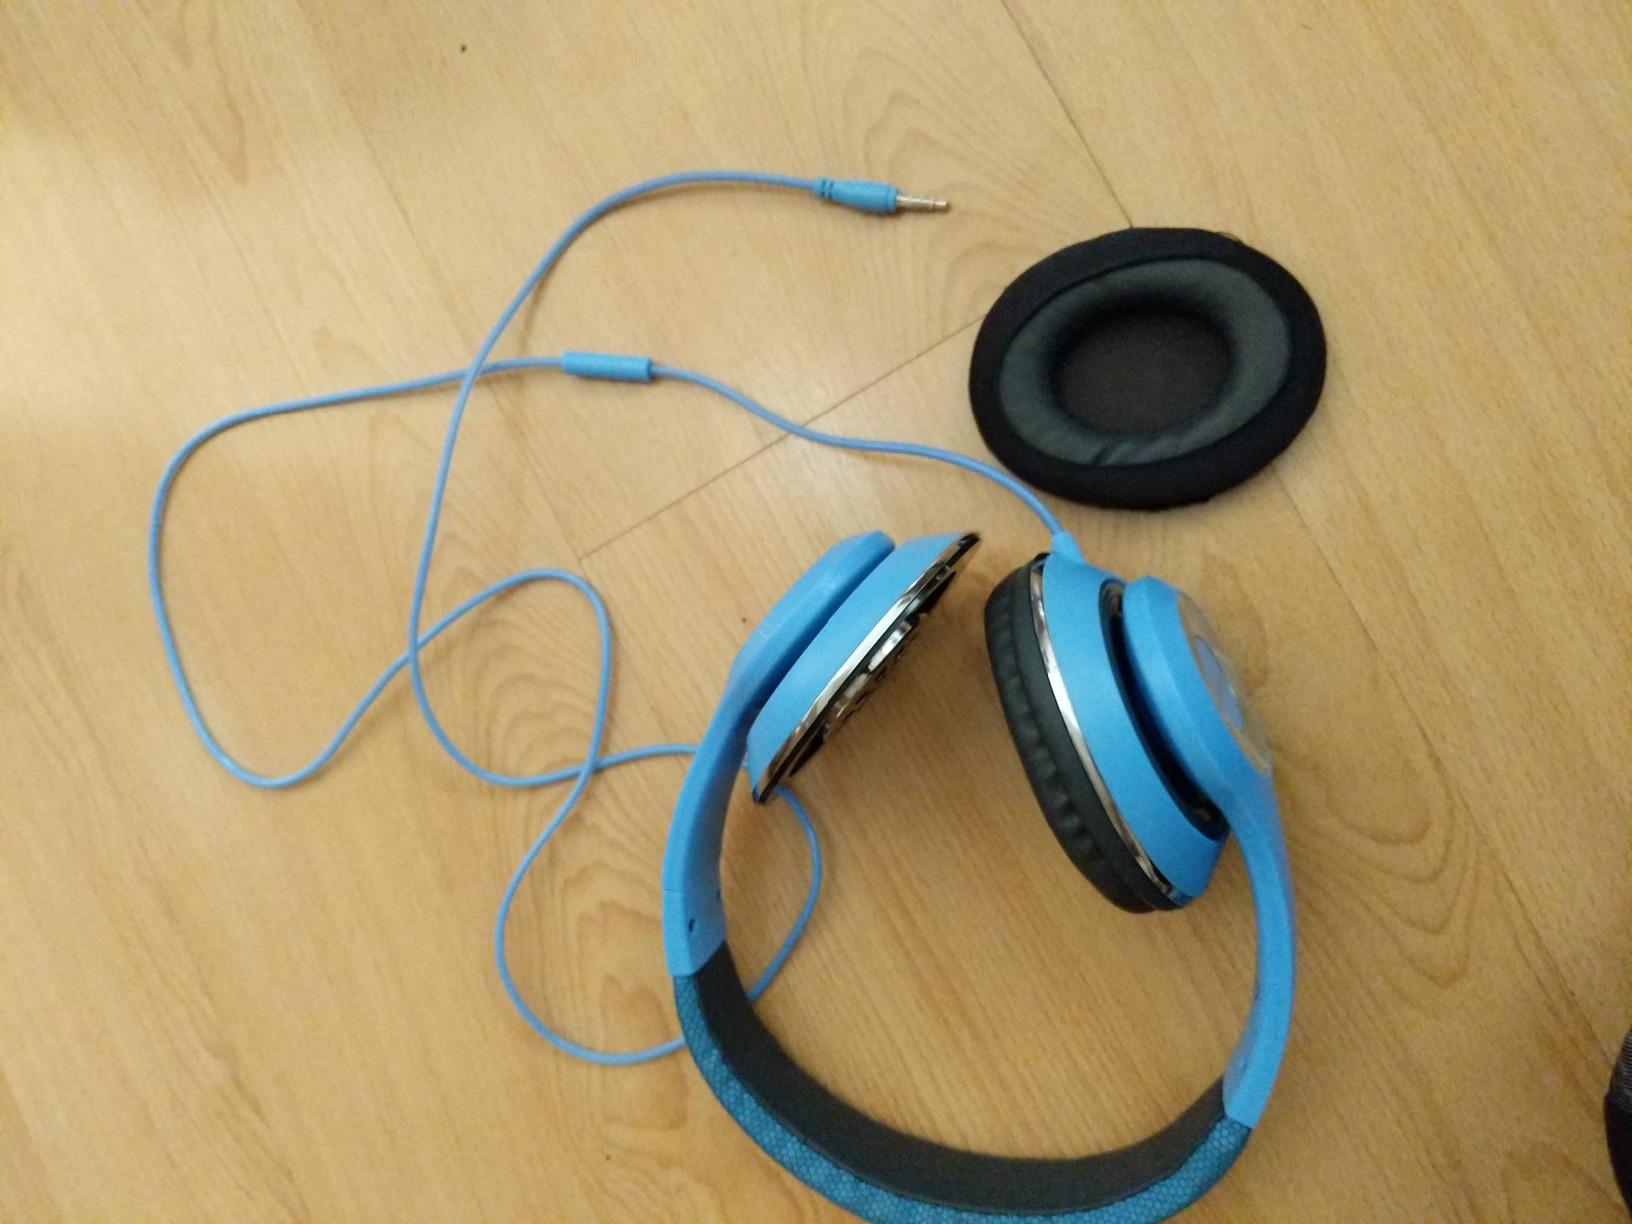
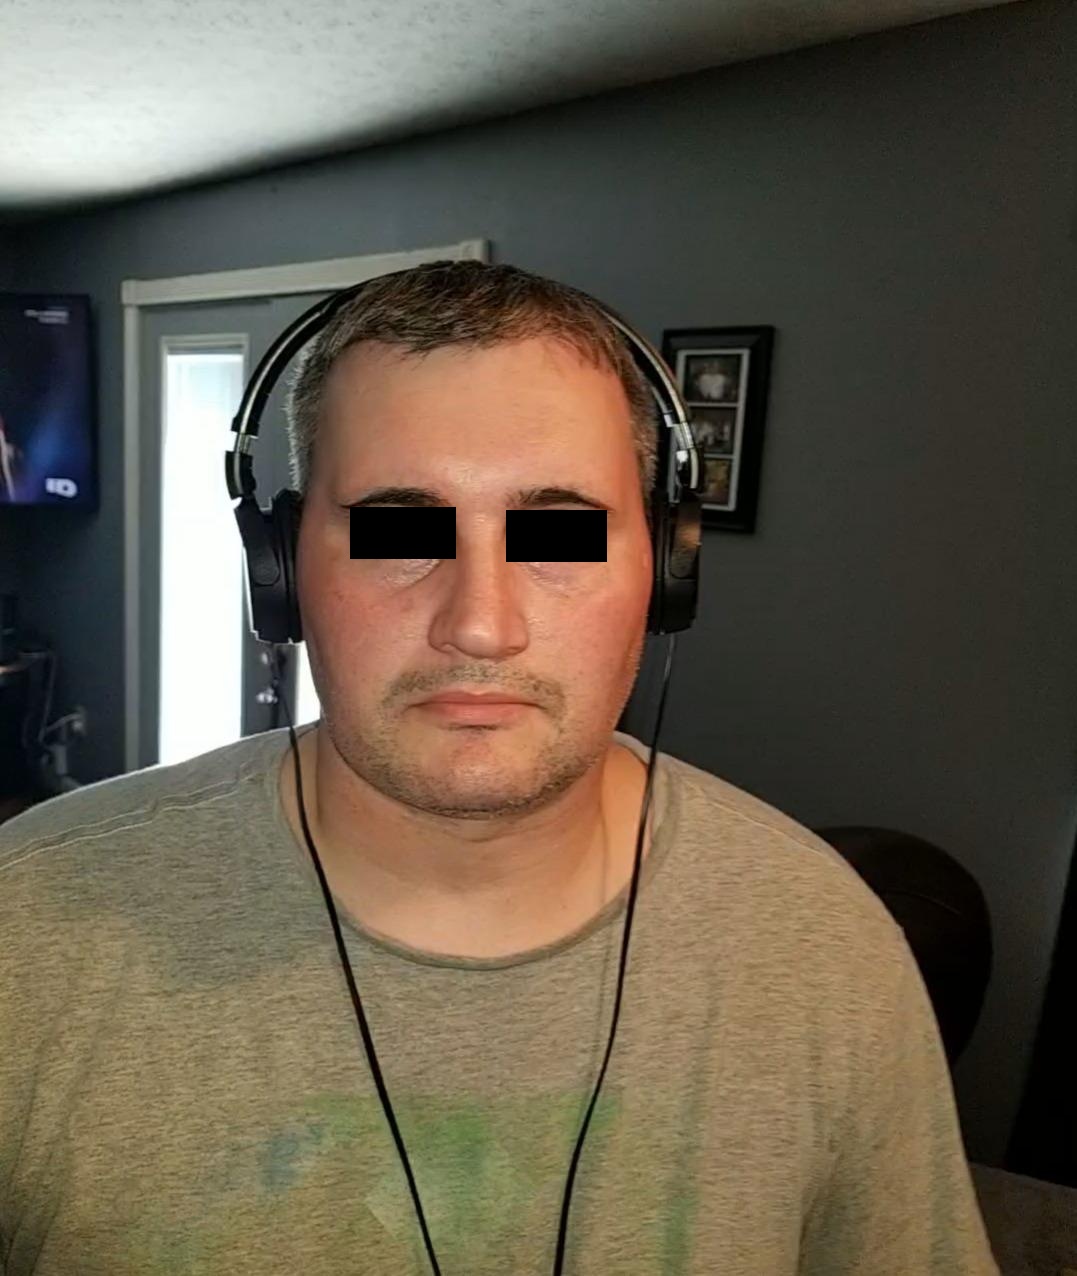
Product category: headphones
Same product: no